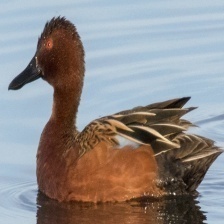
Species: CINNAMON TEAL
Scientific name: ANAS CYANOPTERA
ImageNet parent category: drake